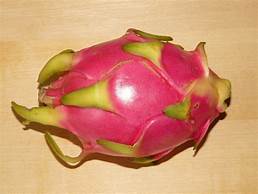
Label: Dragonfruit